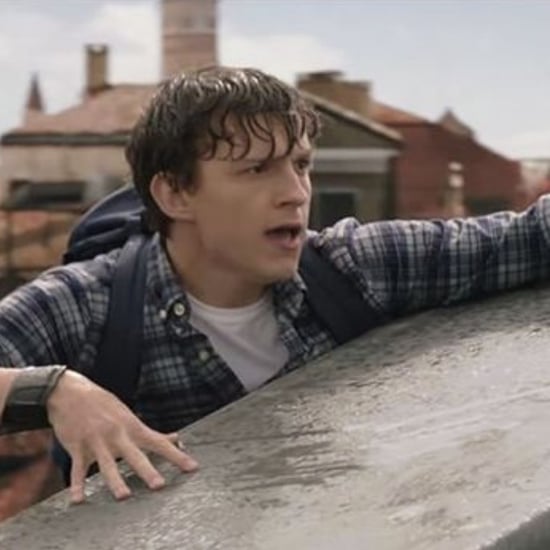
Gender: men